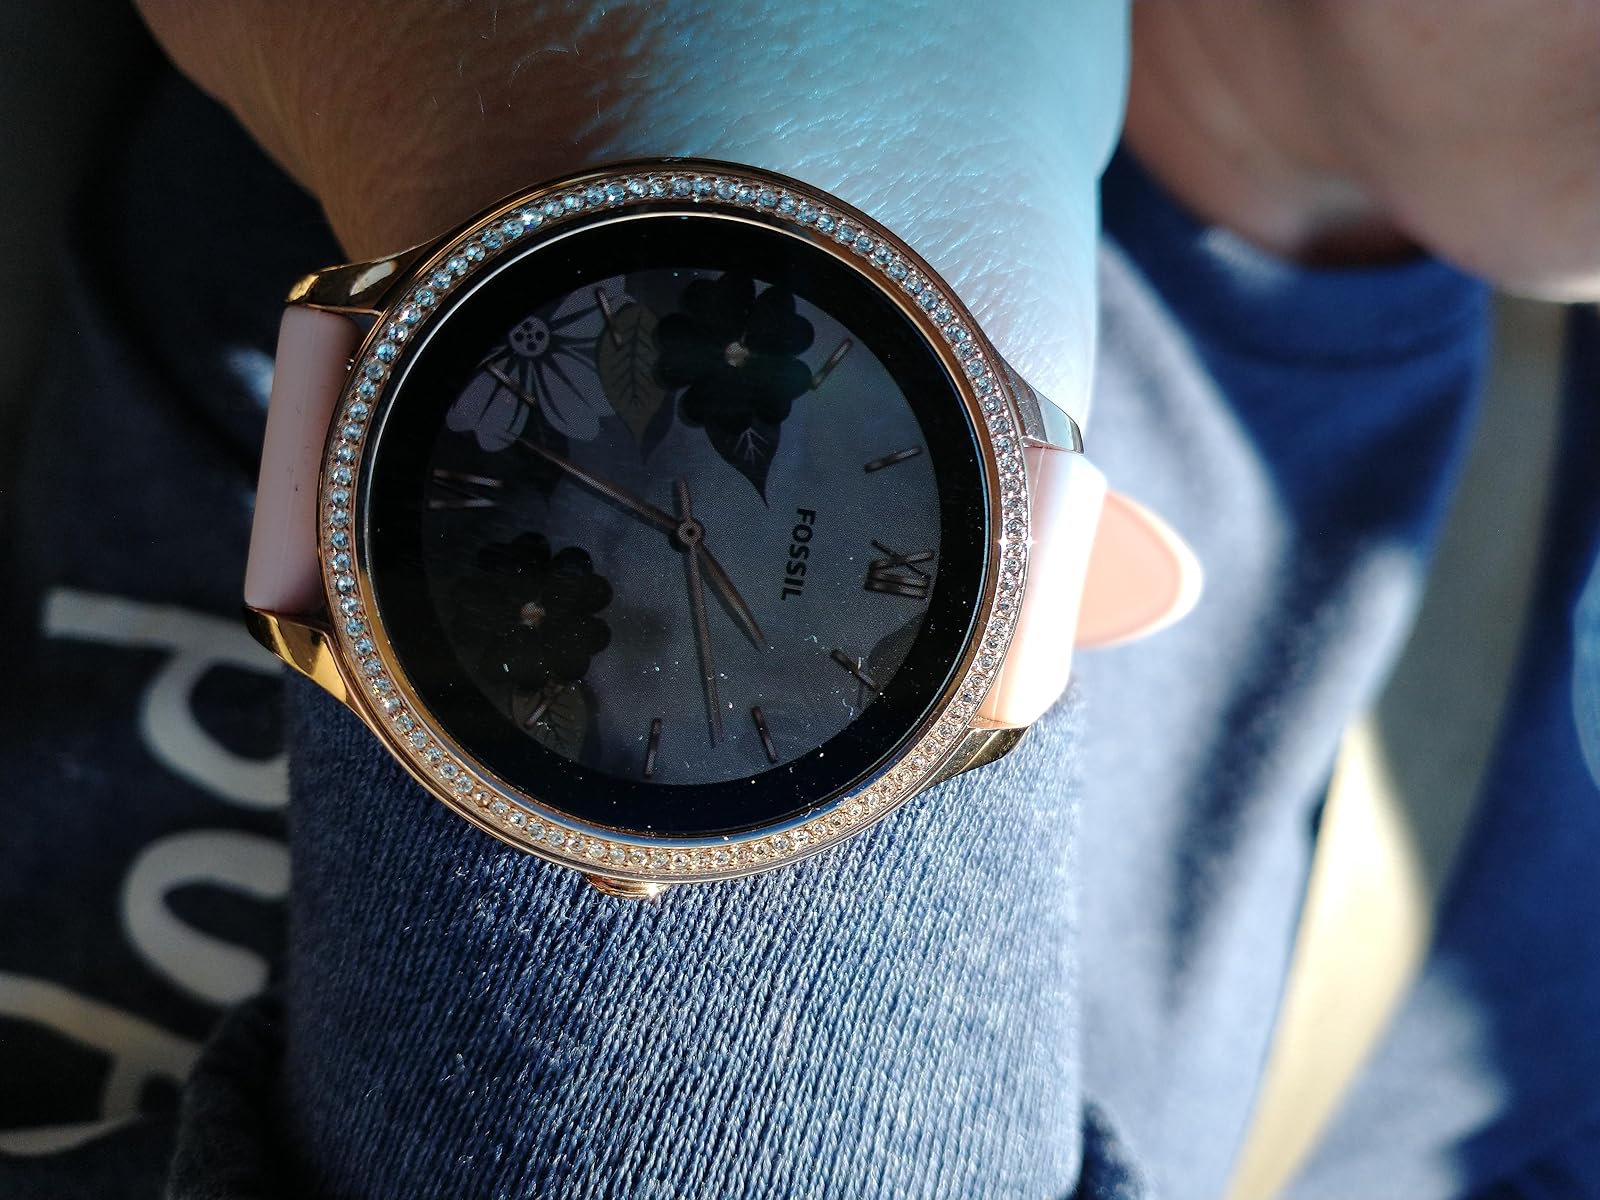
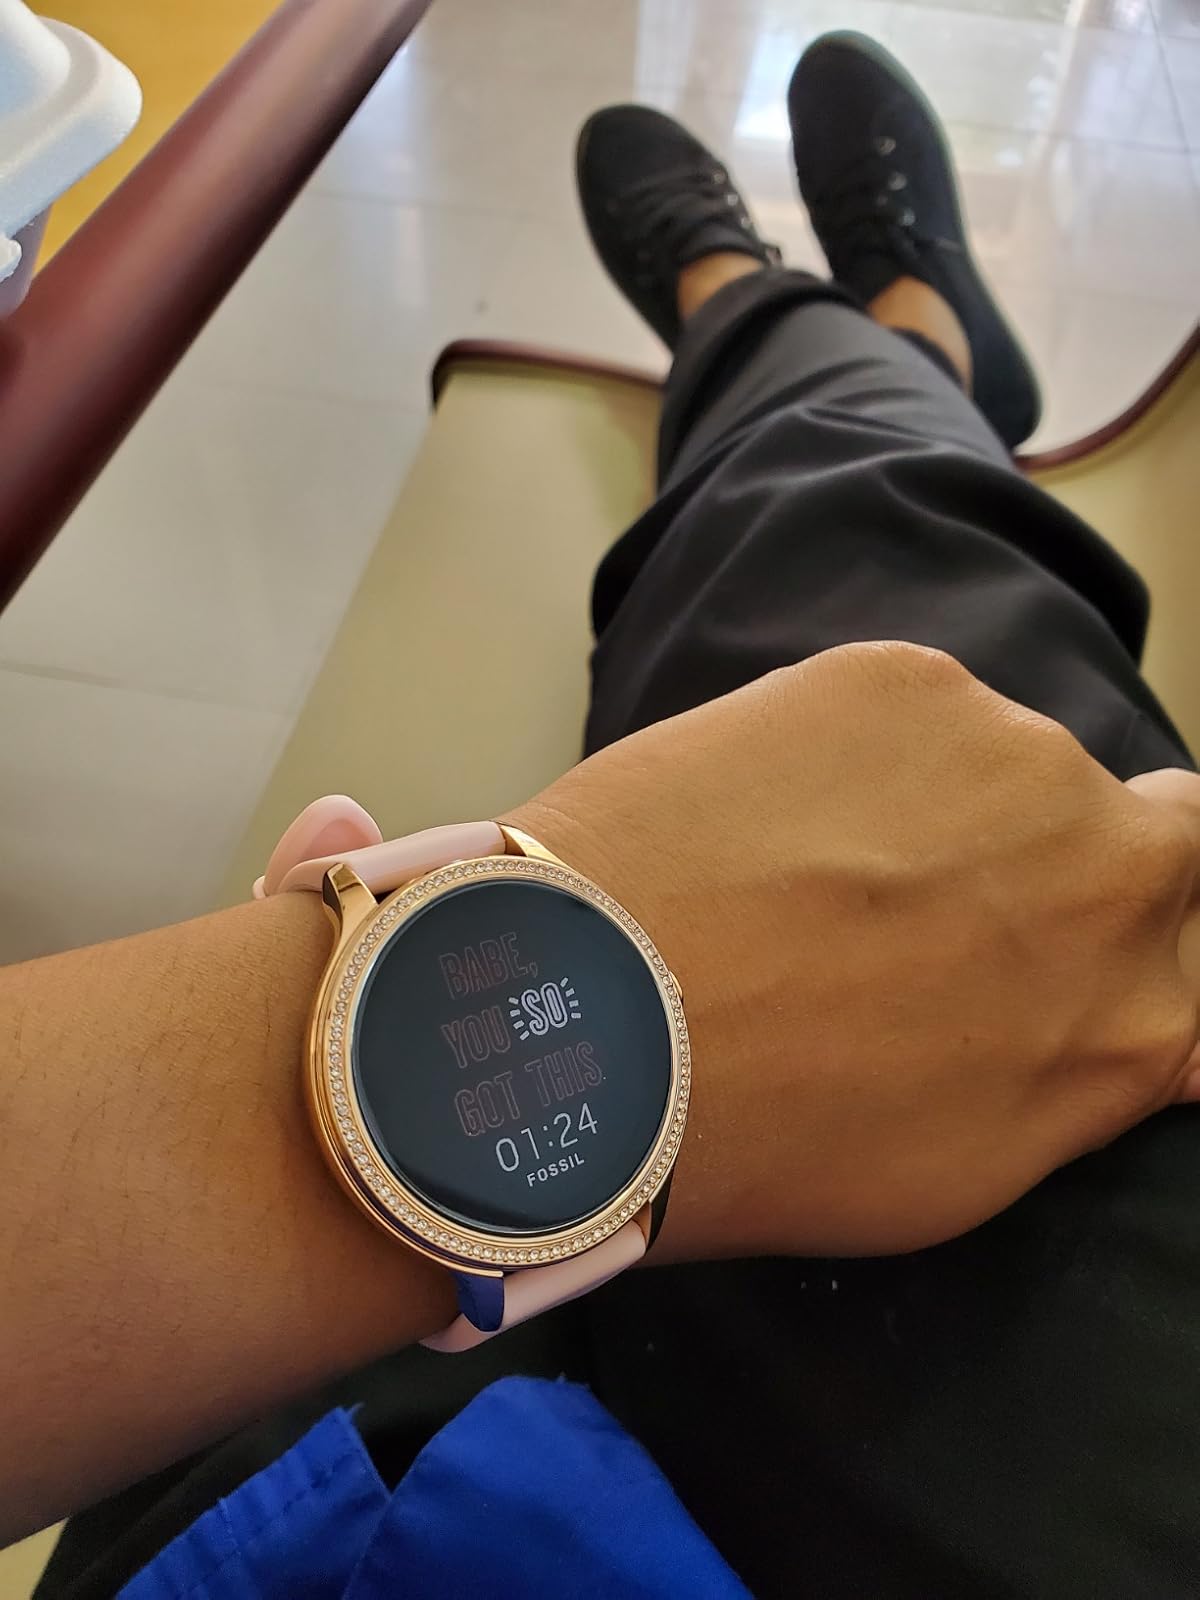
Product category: smartwatch
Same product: yes